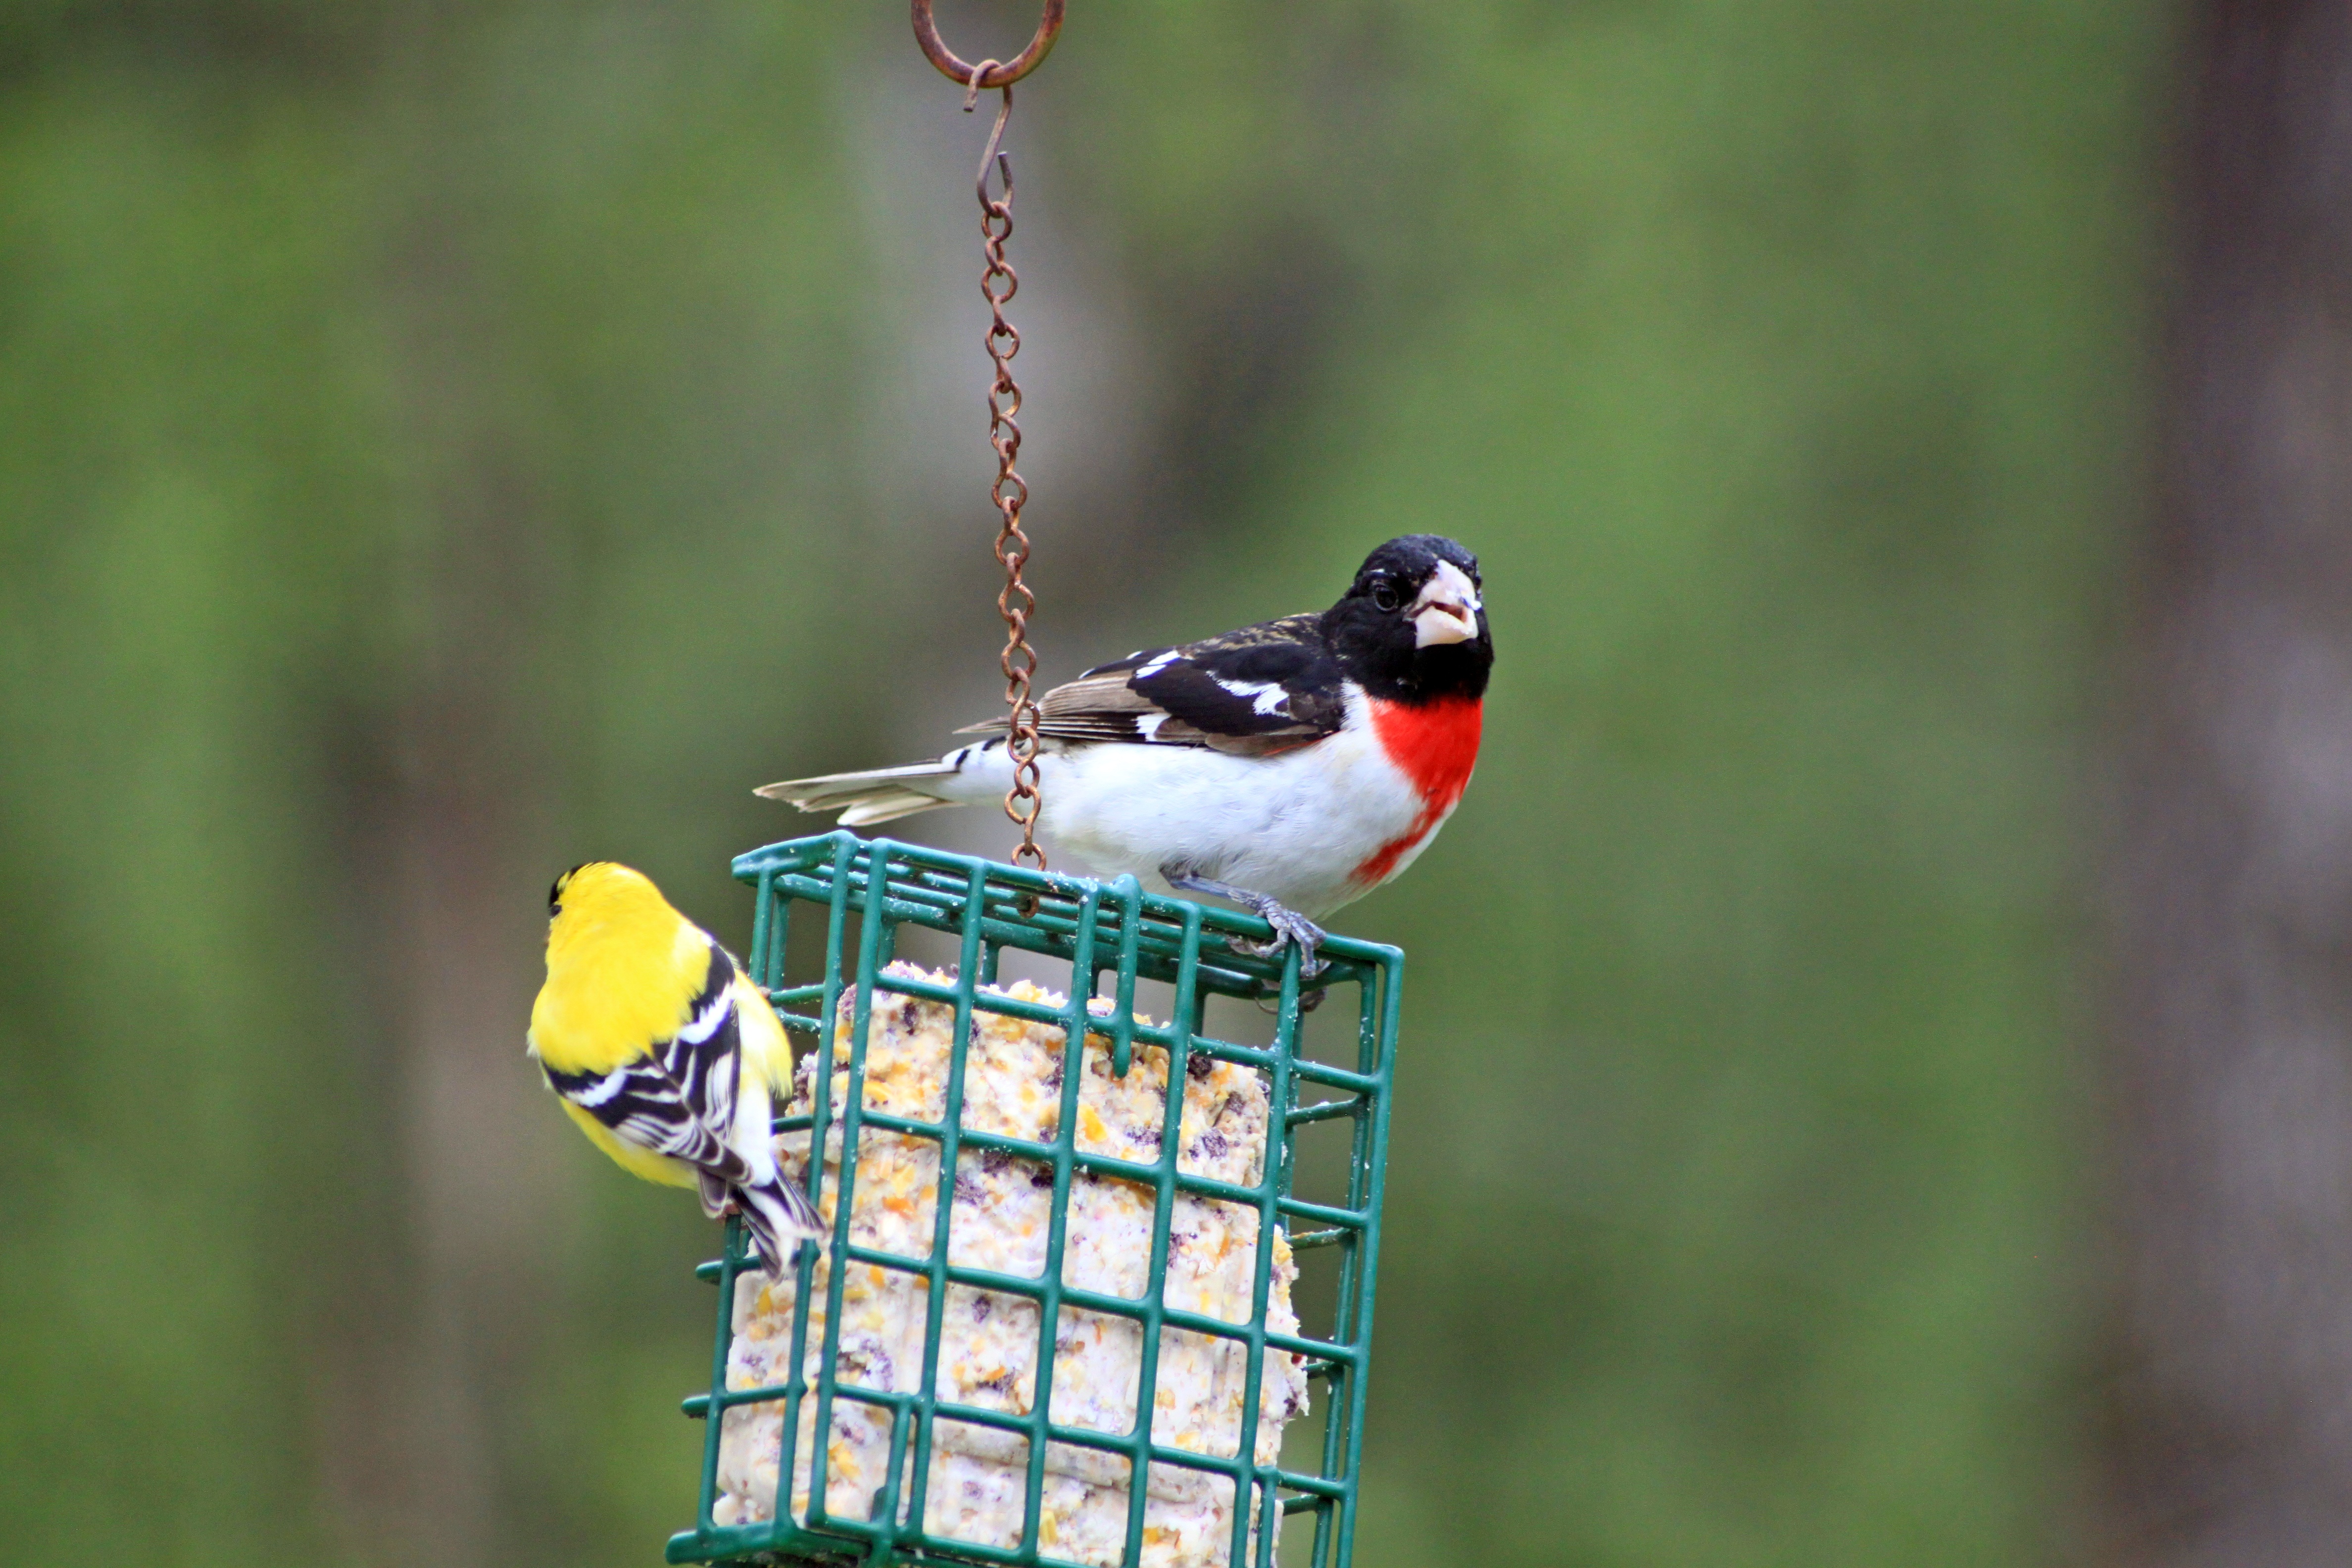
nature, branch, bird, summer, wildlife, rose, spring, beak, feather, fauna, outside, vertebrate, finch, breasted, suet, gross beak, perching bird